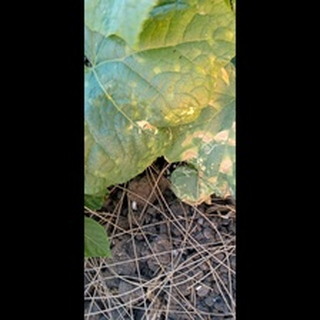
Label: diseased_cucumber